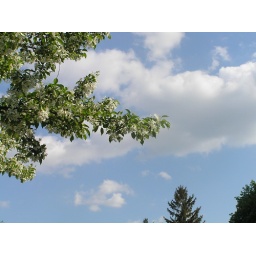
Leaves started appearing in the bare trees as the winter season was making way to summer in Boston, USA.